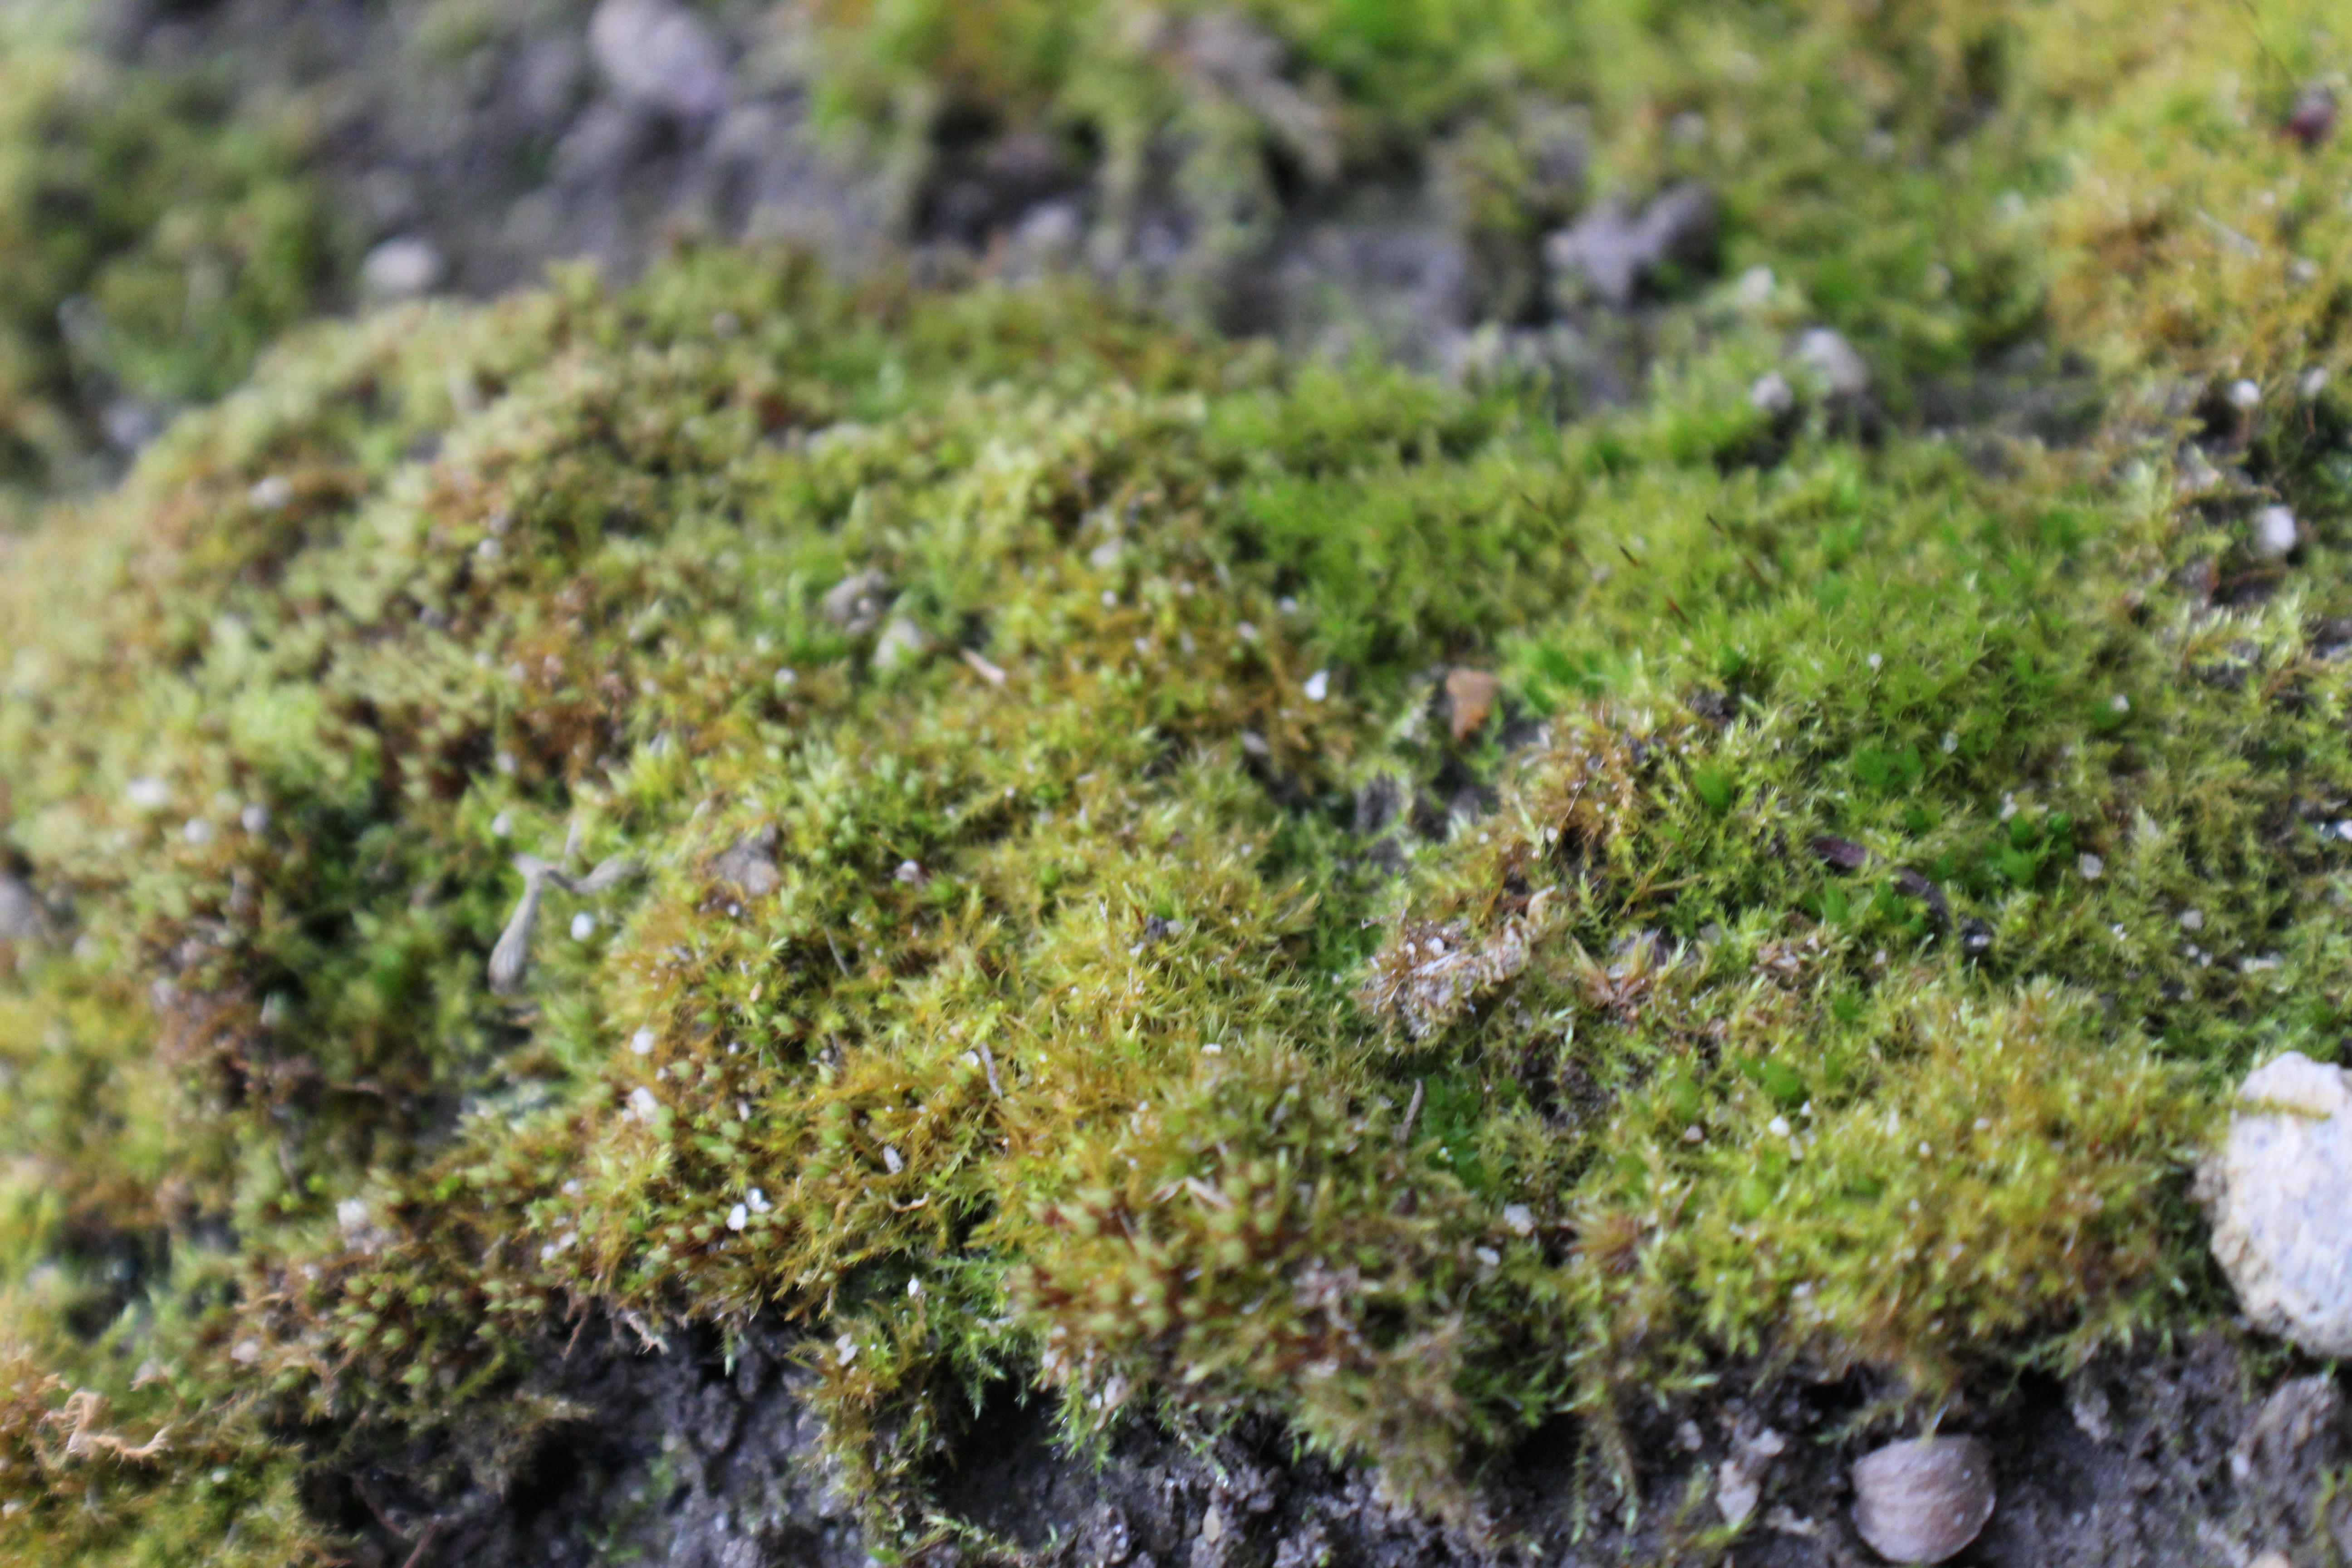
moss, dirt, nature, vegetation, non vascular land plant, antarctic flora, plant, plant community, vascular plant, terrestrial plant, flower, liverwort, shrubland, groundcover, subshrub, tundra, rock, Hornwort